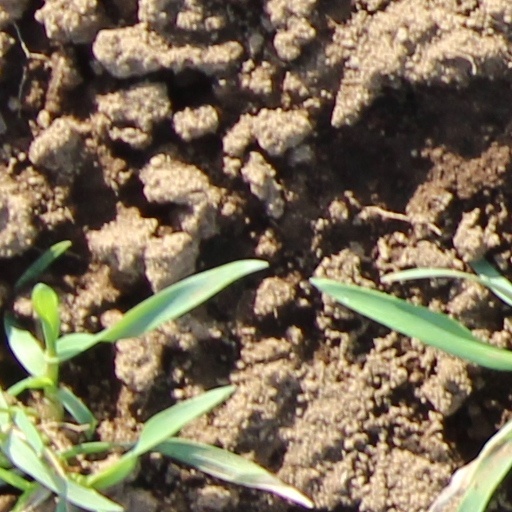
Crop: wheat